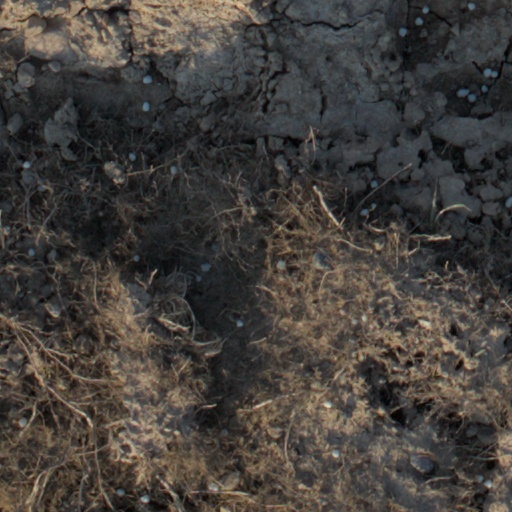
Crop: wheat